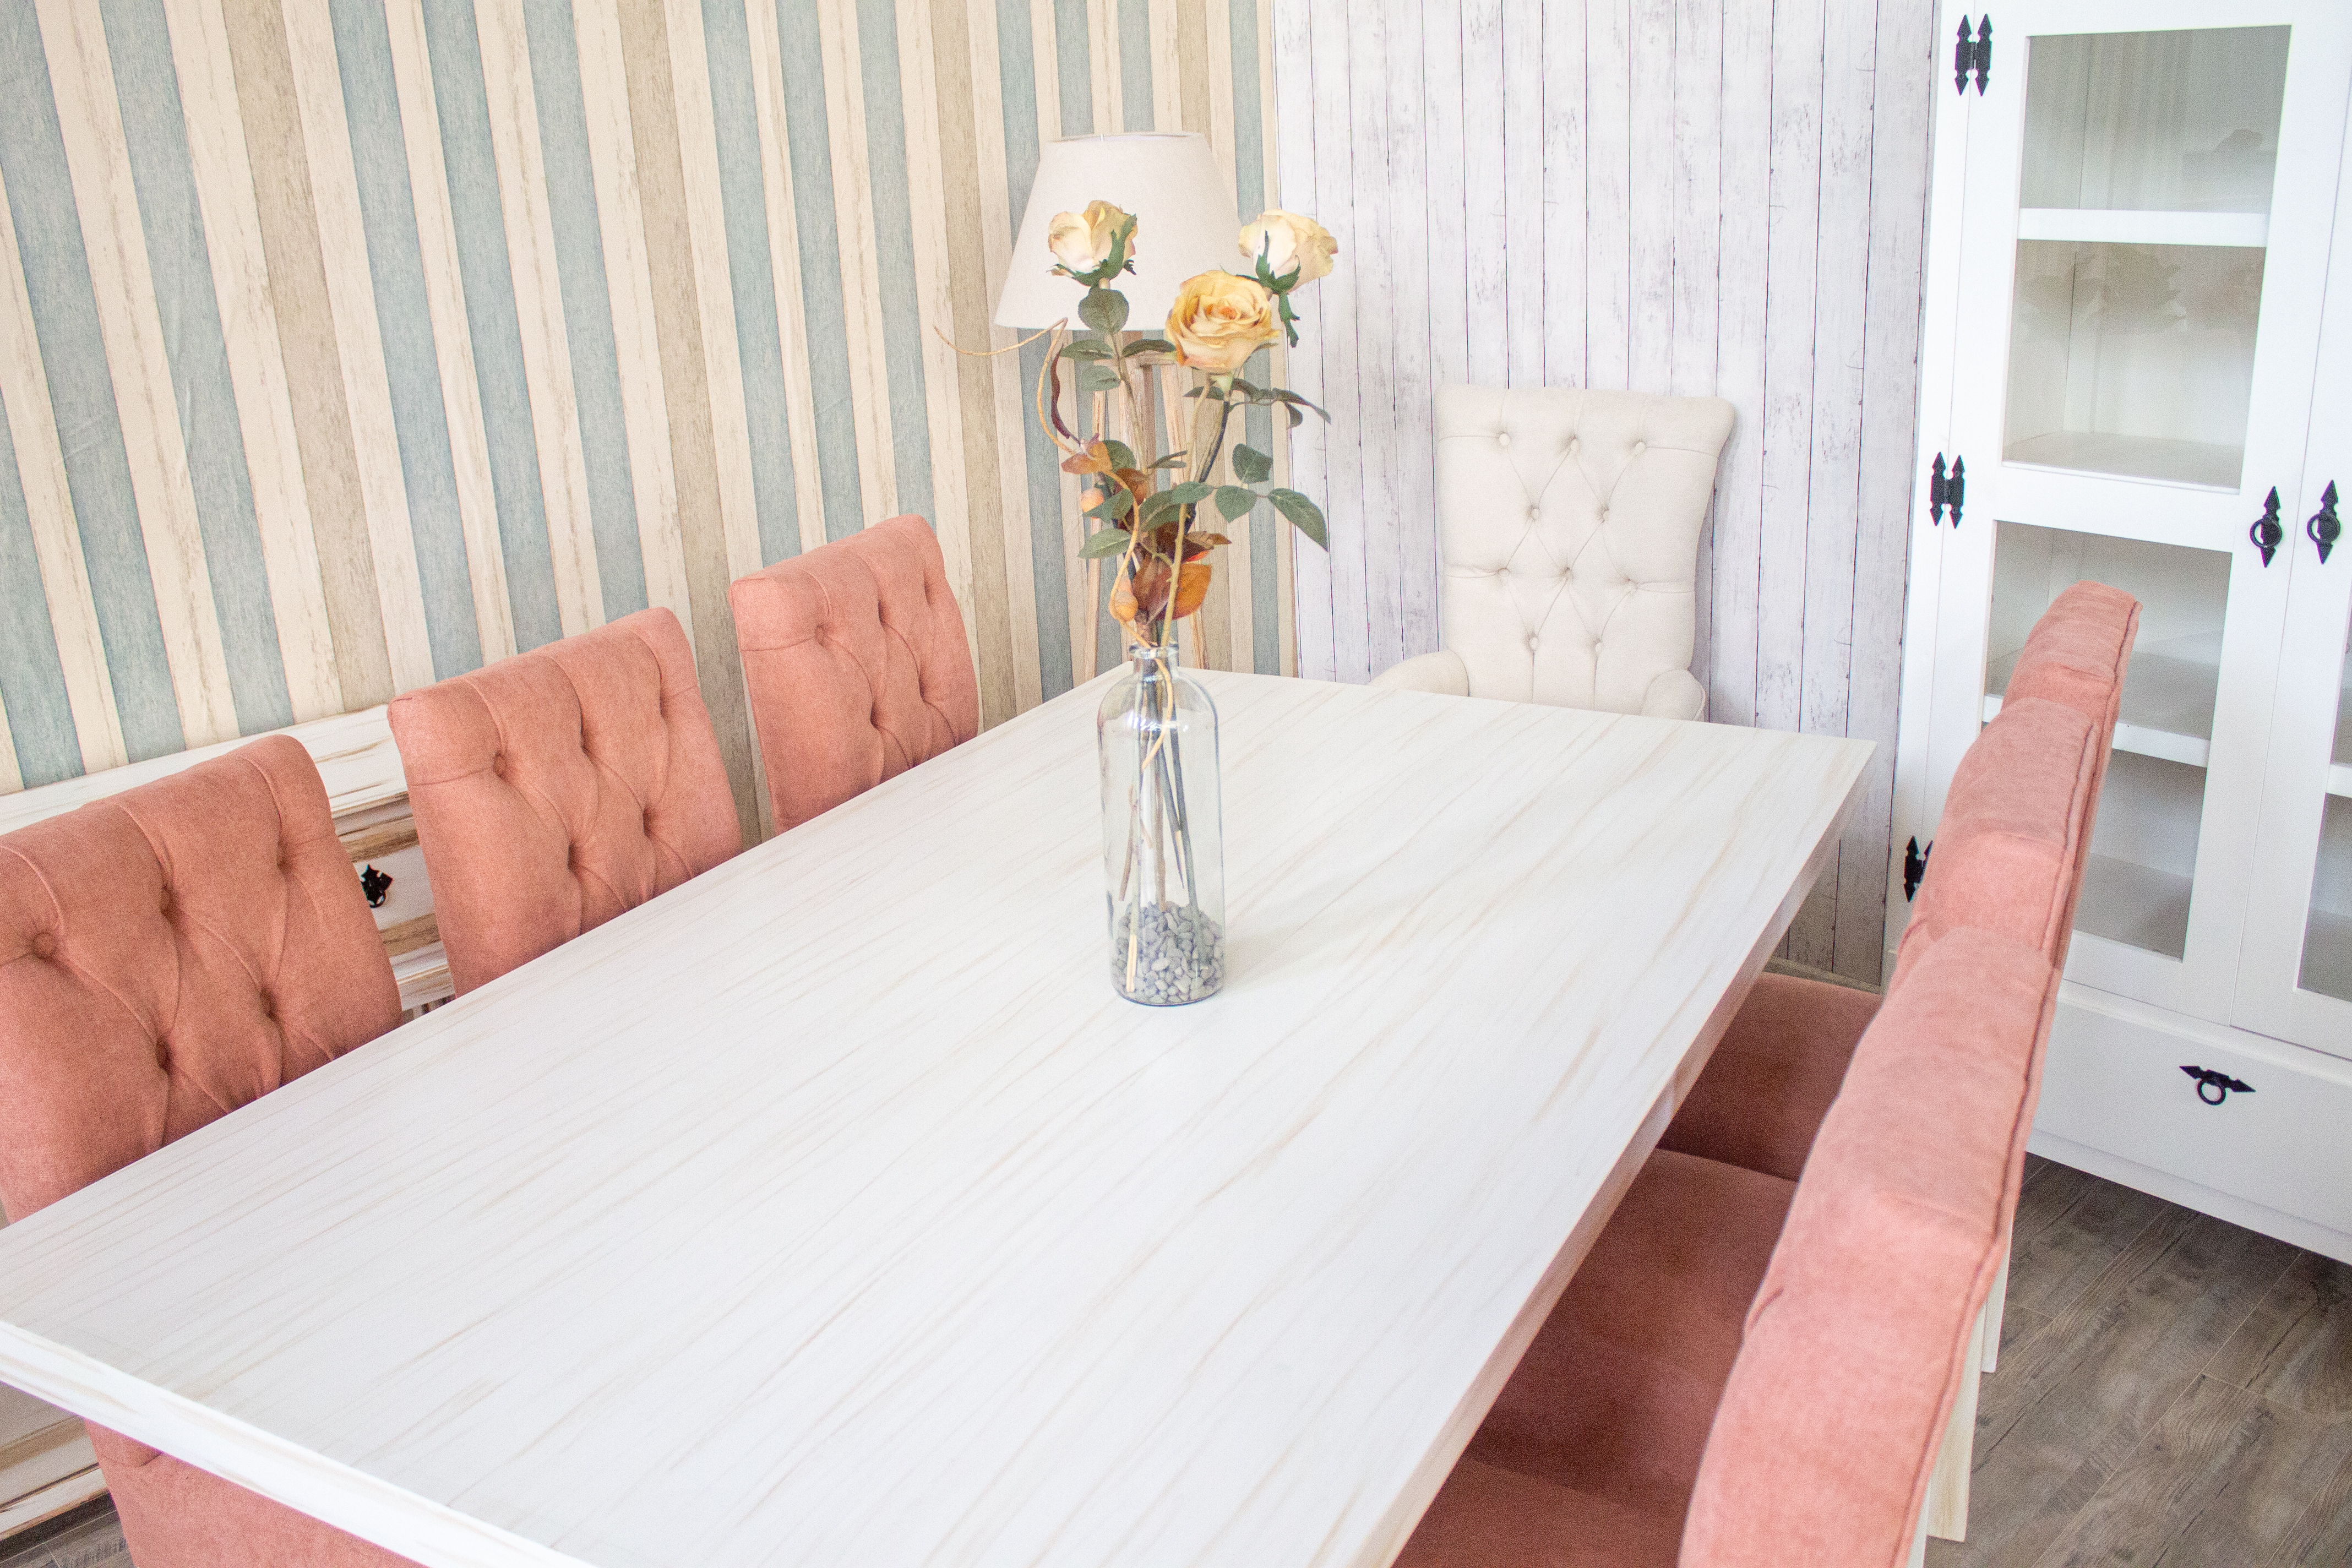
furniture, table, flower, chair, tableware, rectangle, cabinetry, orange, wood, interior design, grey, flooring, floor, outdoor furniture, door, couch, plant, vase, tablecloth, hardwood, desk, wood stain, decoration, comfort, linens, outdoor table, event, laminate flooring, flower arranging, living room, plywood, kitchen dining room table, rose, room, house, chest of drawers, drawer, wood flooring, petal, centrepiece, peach, floral design, champagne stemware, pattern, wine glass, tile, home accessories, apartment, coffee table, dining room, deck